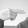
ASL letter: H